Postage stamps and postal history of Gabon

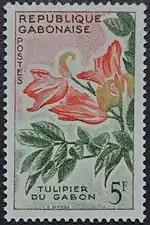
A 1961 stamp of Gabon

Gabon is a country in west central Africa sharing borders with the Gulf of Guinea to the west, Equatorial Guinea to the northwest, and Cameroon to the north, with the Republic of the Congo curving around the east and south. Its size is almost 270,000 km with an estimated population of 1,500,000. The capital and largest city is Libreville.